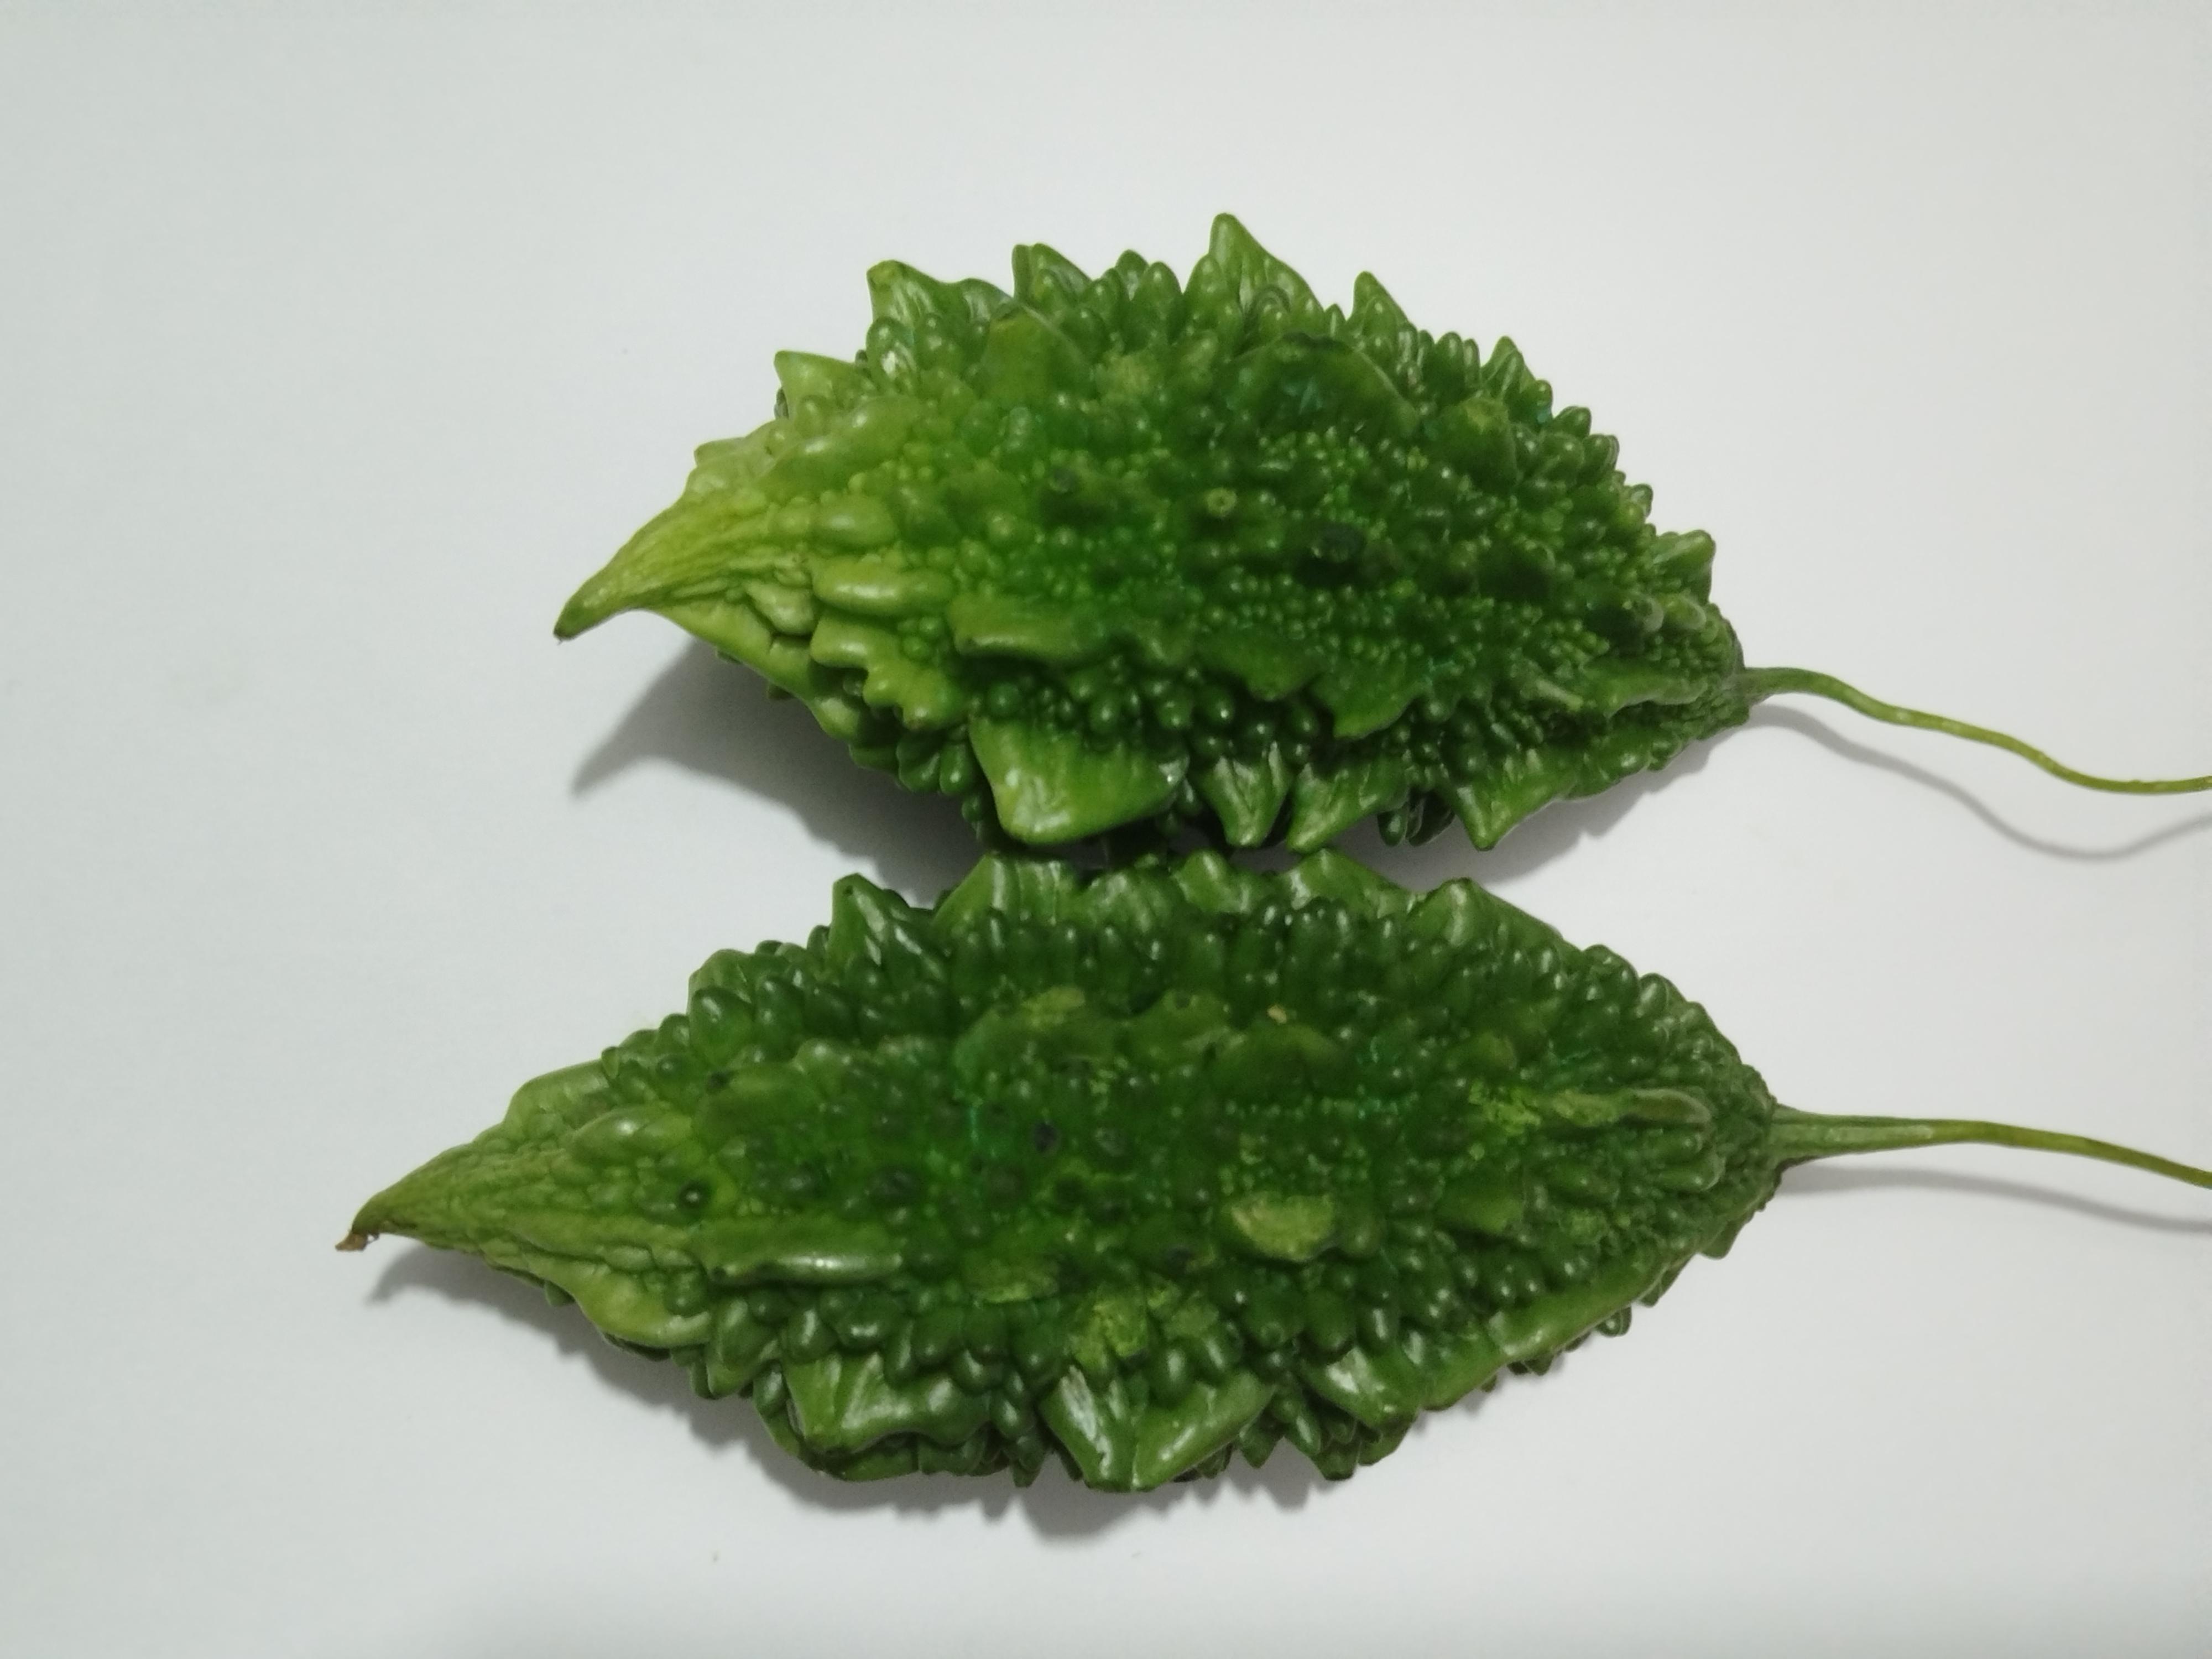
Label: Bitter melon